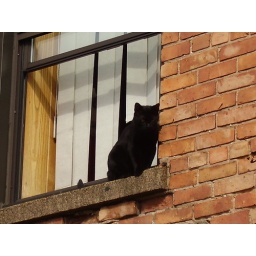
black cat in windowsill